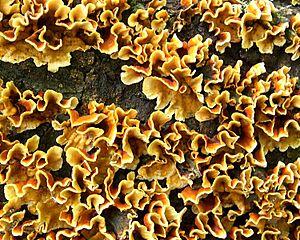
Les Stereaceae sont une famille de champignons, appartenant à l'ordre des Russulales.